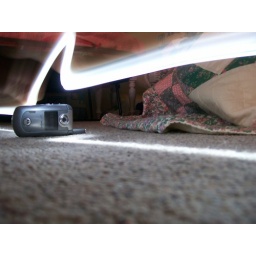
Light flying over my phone